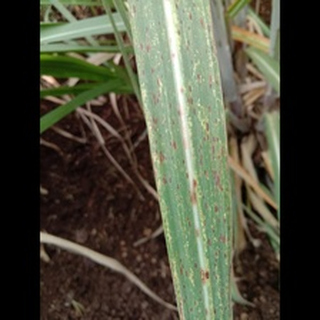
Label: sugarcane_rust